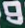
Number: 9